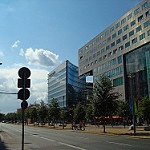
Scene: Outdoor